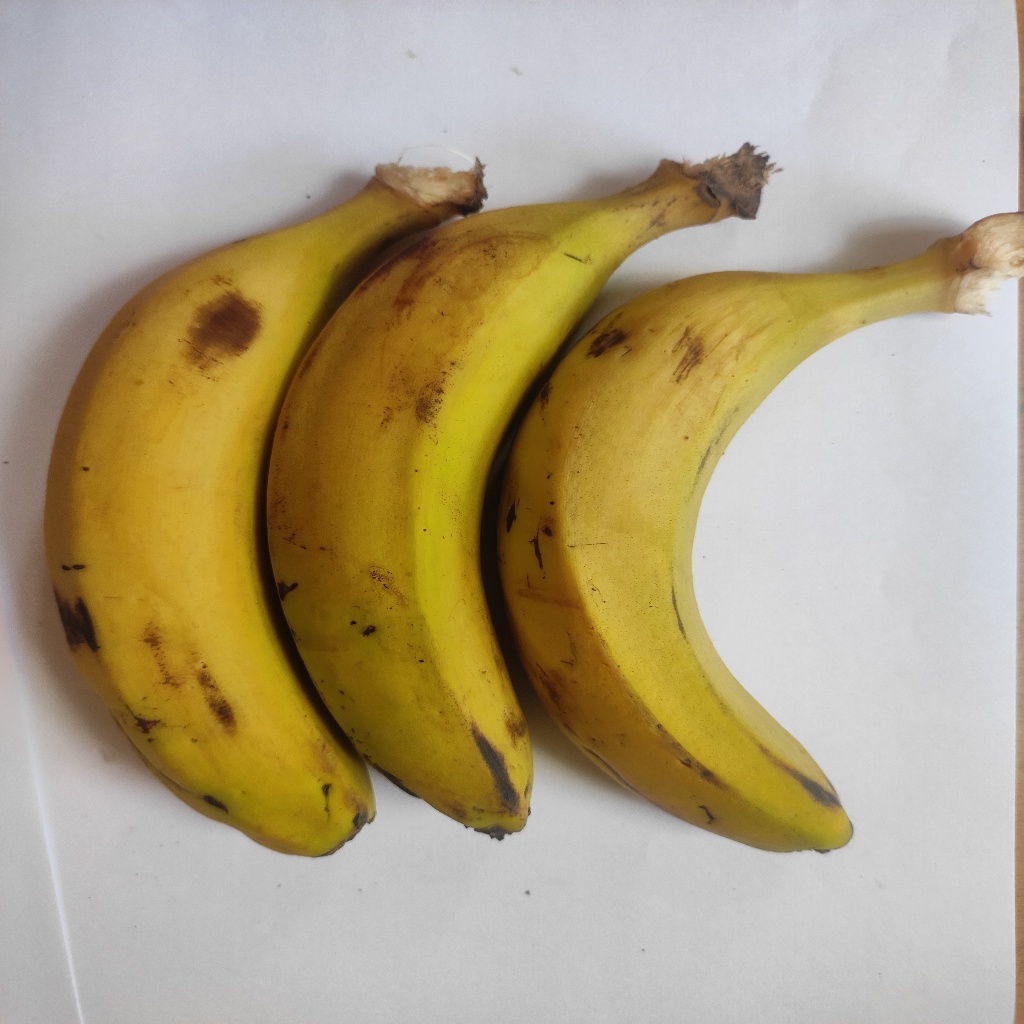
Crop: banana
Quality class: Class_A